Christmas tree

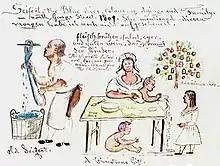
Drawing depicting family with their Christmas tree in 1809.

Georgians have their own traditional Christmas tree called Chichilaki, made from dried up hazelnut or walnut branches that are shaped to form a small coniferous tree. These pale-colored ornaments differ in height from to . Chichilakis are most common in the Guria and Samegrelo regions of Georgia near the Black Sea, but they can also be found in some stores around the capital of Tbilisi.